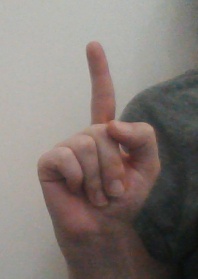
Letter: bb